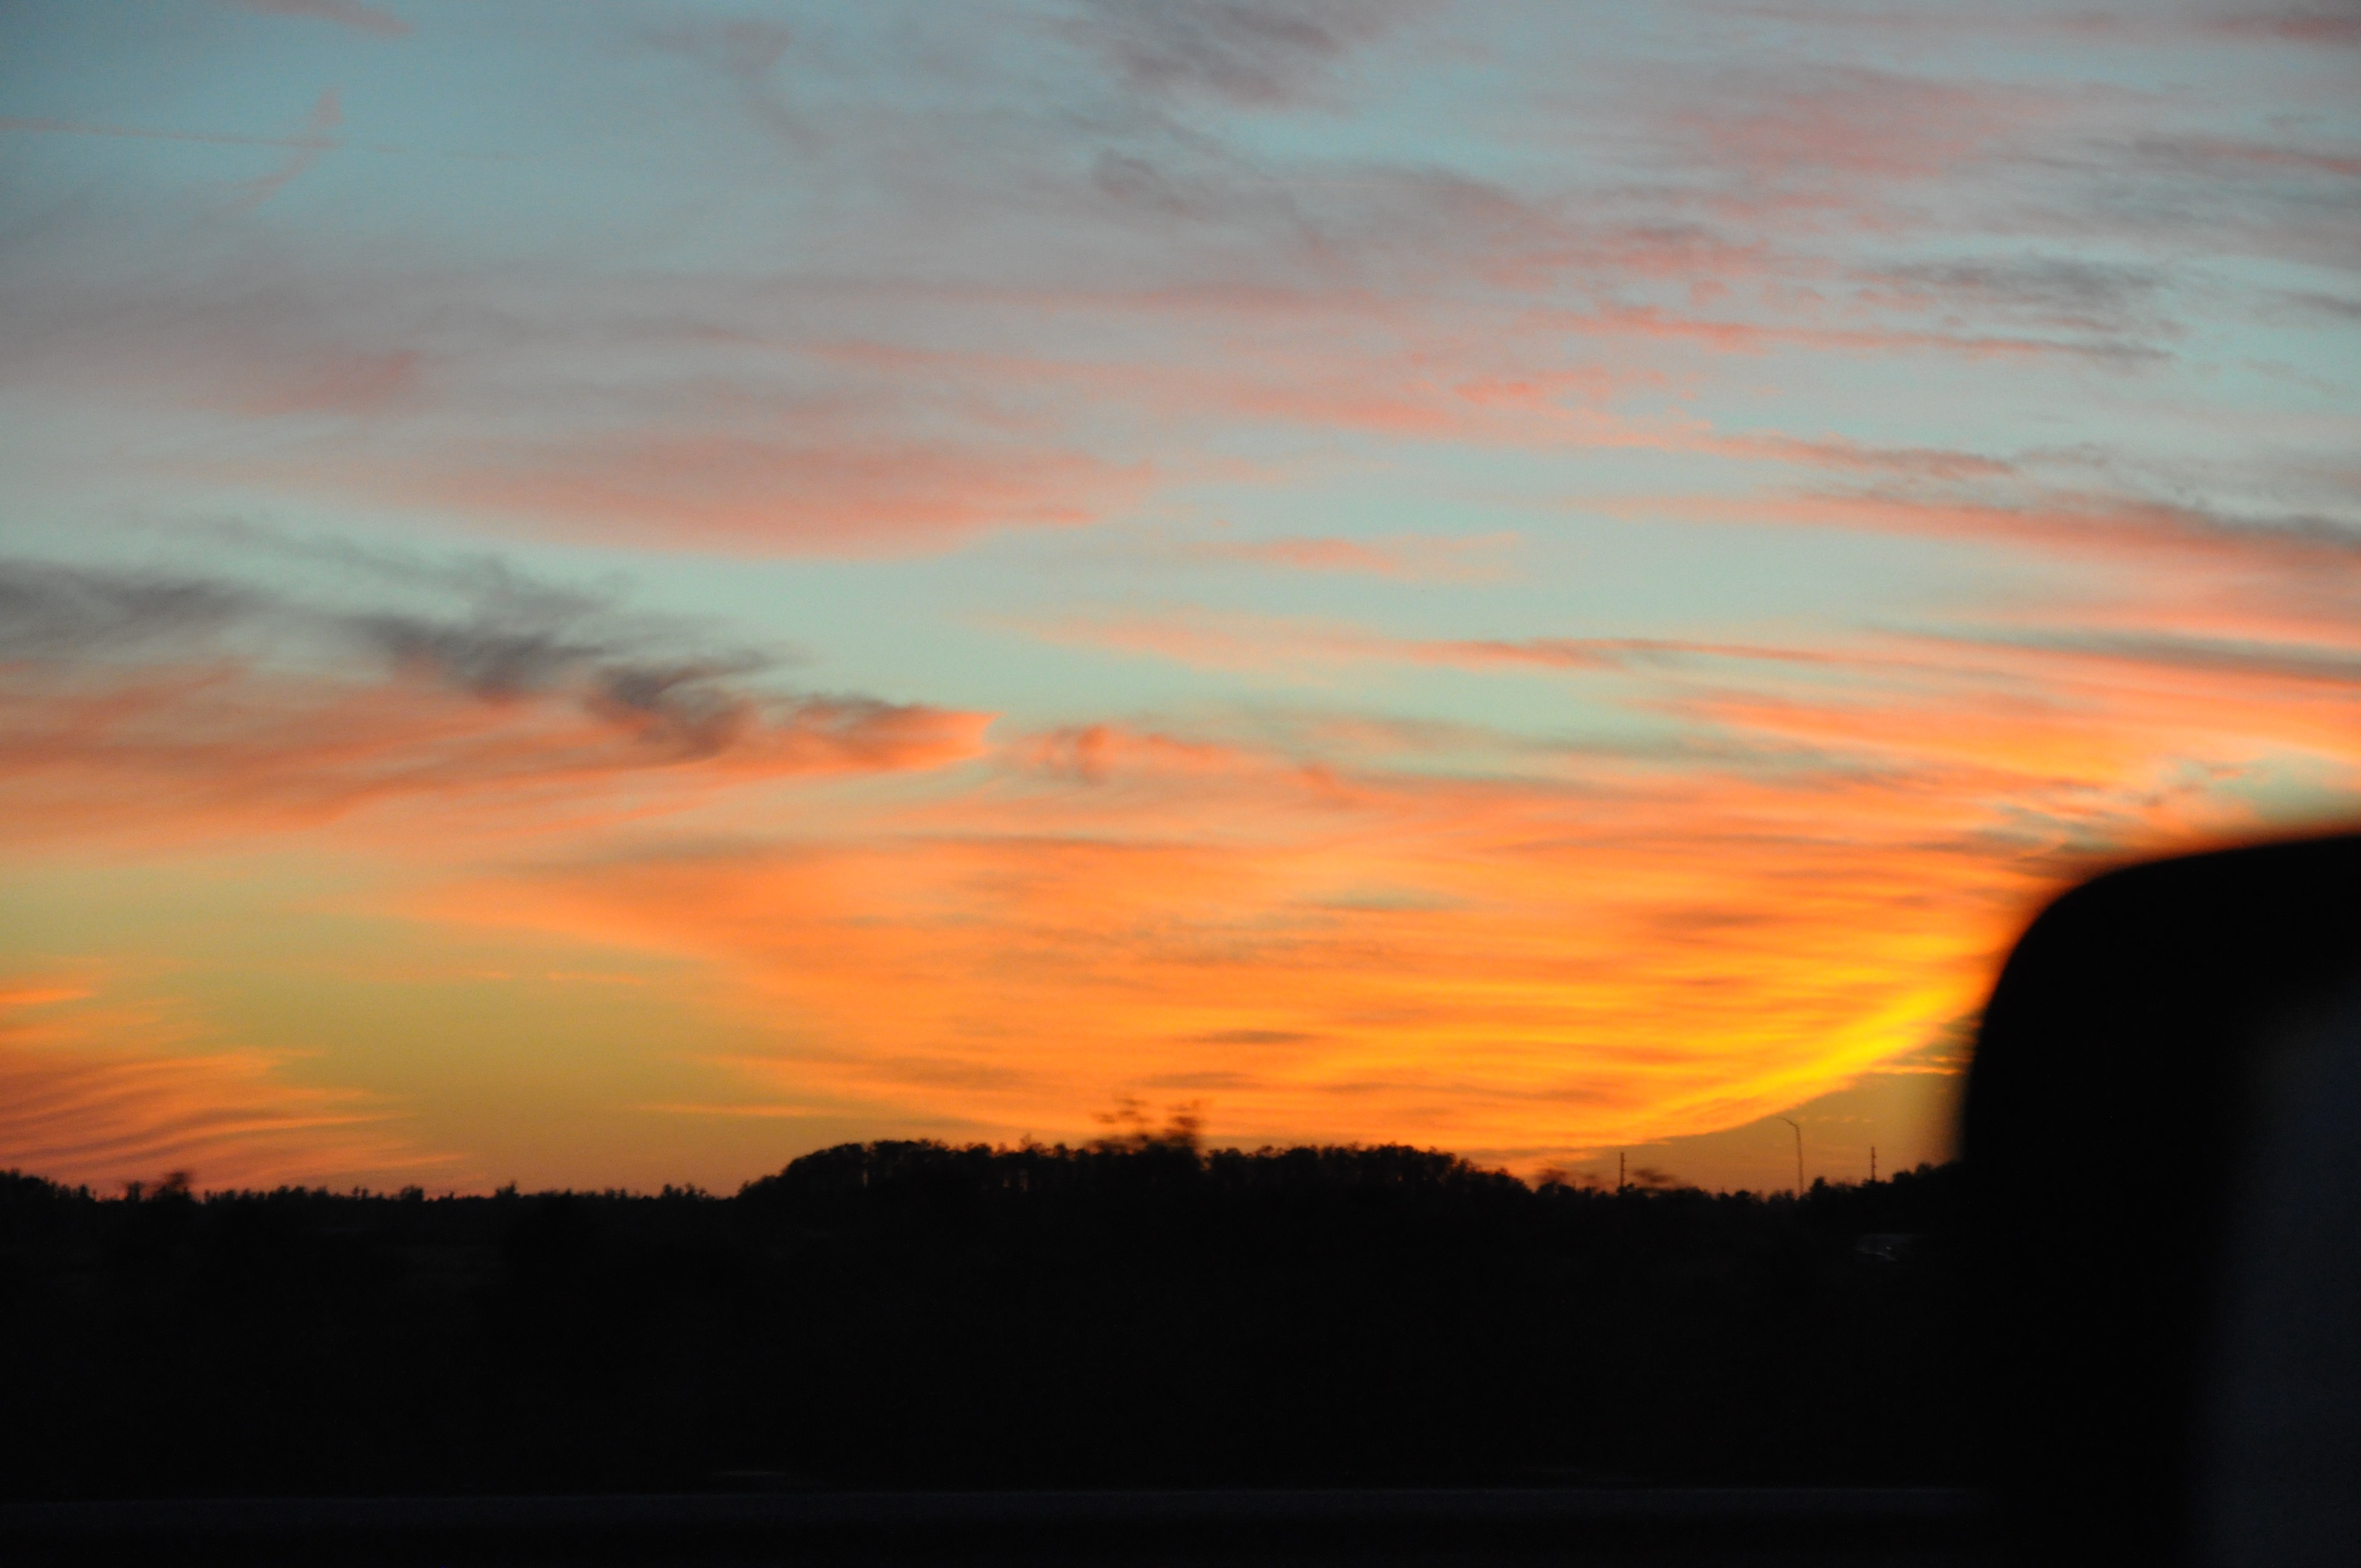
forest, horizon, cloud, sky, sunrise, sunset, sunlight, morning, dawn, atmosphere, dusk, evening, tour, afterglow, meteorological phenomenon, red sky at morning